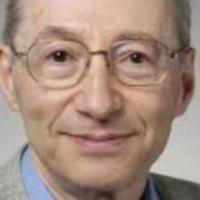
Age group: age 56-65